History of Alabama Crimson Tide football

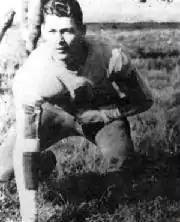
Bully Van de Graaff "(pictured)" was the Tide's first All-American in 1915.

Alabama was coached by Thomas Kelley from 1915 to 1917. In 1915, Kelley coached only the first half of season (4–0) before he came down with typhoid fever. Athletic director B. L. Noojin and former Alabama quarterback Farley Moody took over the head coaching duties for the remaining four games of the season. Bully Van de Graaff who punted, kicked, and played tackle, offense and defense, was Alabama's first All-American in 1915. Bully's older brothers Adrian and Hargrove had also been All-Southern players under Coach Graves. Their younger brother was Robert J. Van de Graaff, inventor of the Van de Graaff generator which produces high voltages. Quarterback Cecil Creen made some All-Southern teams in 1916 and was given honorable mention on the All-America team of Walter Camp. He ran in the touchdown in the fourth quarter to defeat Mississippi College 13–7.